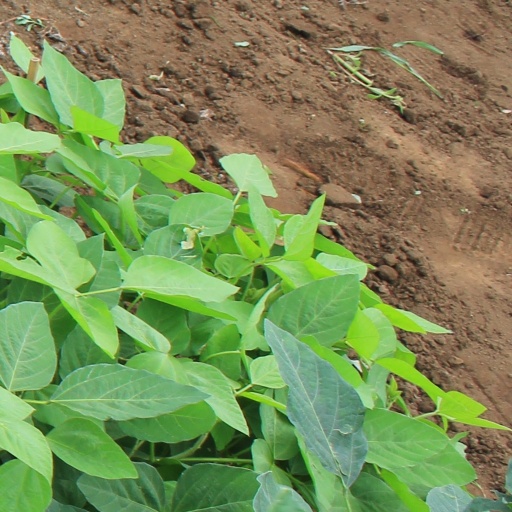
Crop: soybean